Wayne Dockery

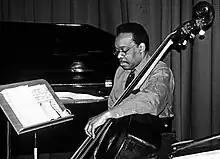
Wayne Dockery

Wayne Dockery (June 27, 1941 – June 11, 2018) was an American jazz double bassist who worked with George Benson, Sonny Fortune, Eddie Henderson, Hal Galper, Archie Shepp, Michael Brecker, and others. He appears on albums from at least 1971, although never as a bandleader. His brother was pianist Sam Dockery. He moved to Paris in the early 90's and died there after a long illness.